Masauji Hachisuka

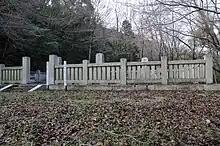
Hachisuka family grave

Hachisuka went on expeditions in Iceland (1925), North Africa (1927) and the Belgian Congo. After graduating in Cambridge in 1927, he returned to Japan, travelling via the United States along Jean Delacour, with whom he visited China and Korea later. In 1928–9, he went to the Philippine Islands to study the distribution of the local avifauna. The study was published in 1932–3 in the two-volume set "Birds of the Philippine Islands" after returning to London and working his collection at the British Museum and at Tring. He also wrote extensively on the birds of Egypt, Iceland, Hainan and Formosa.